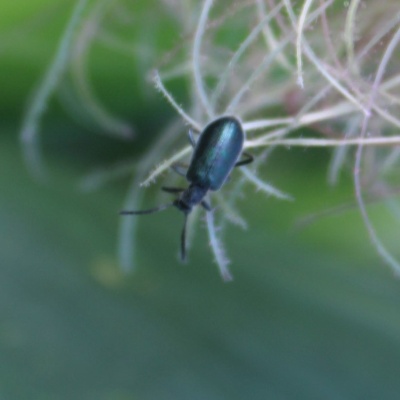
Crop: Maize
Condition: leaf beetle